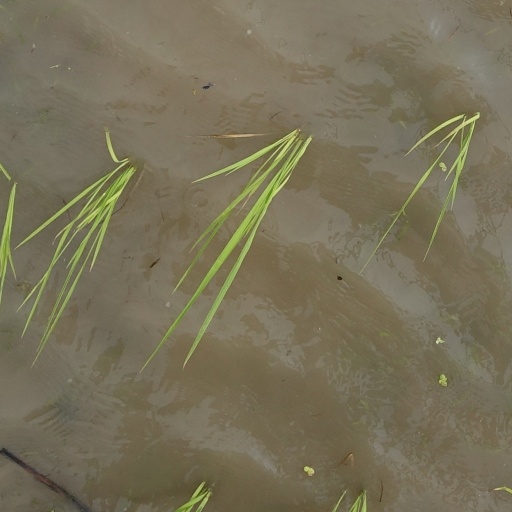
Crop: rice